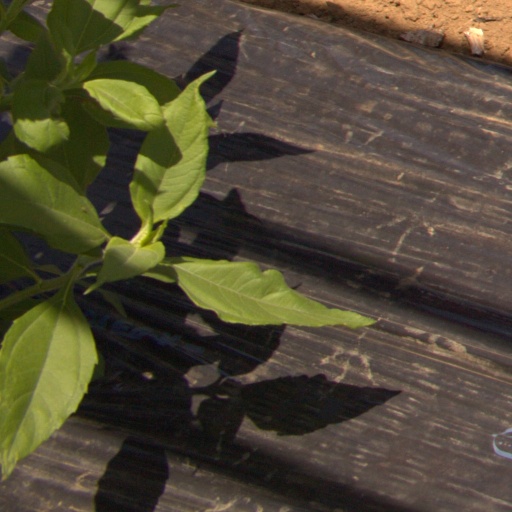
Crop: Jerusalem artichoke